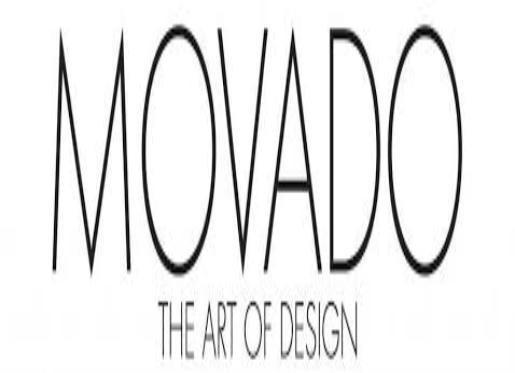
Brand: movado
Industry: Clothes